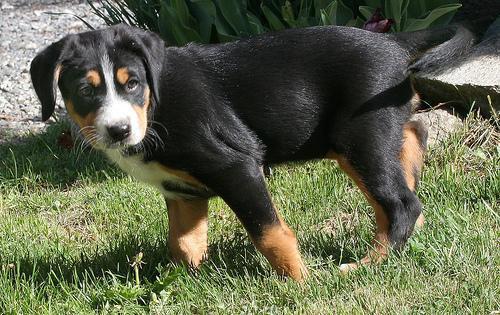
Appenzeller